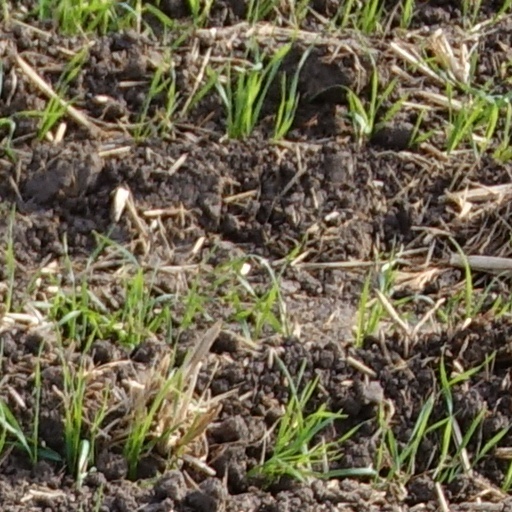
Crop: wheat